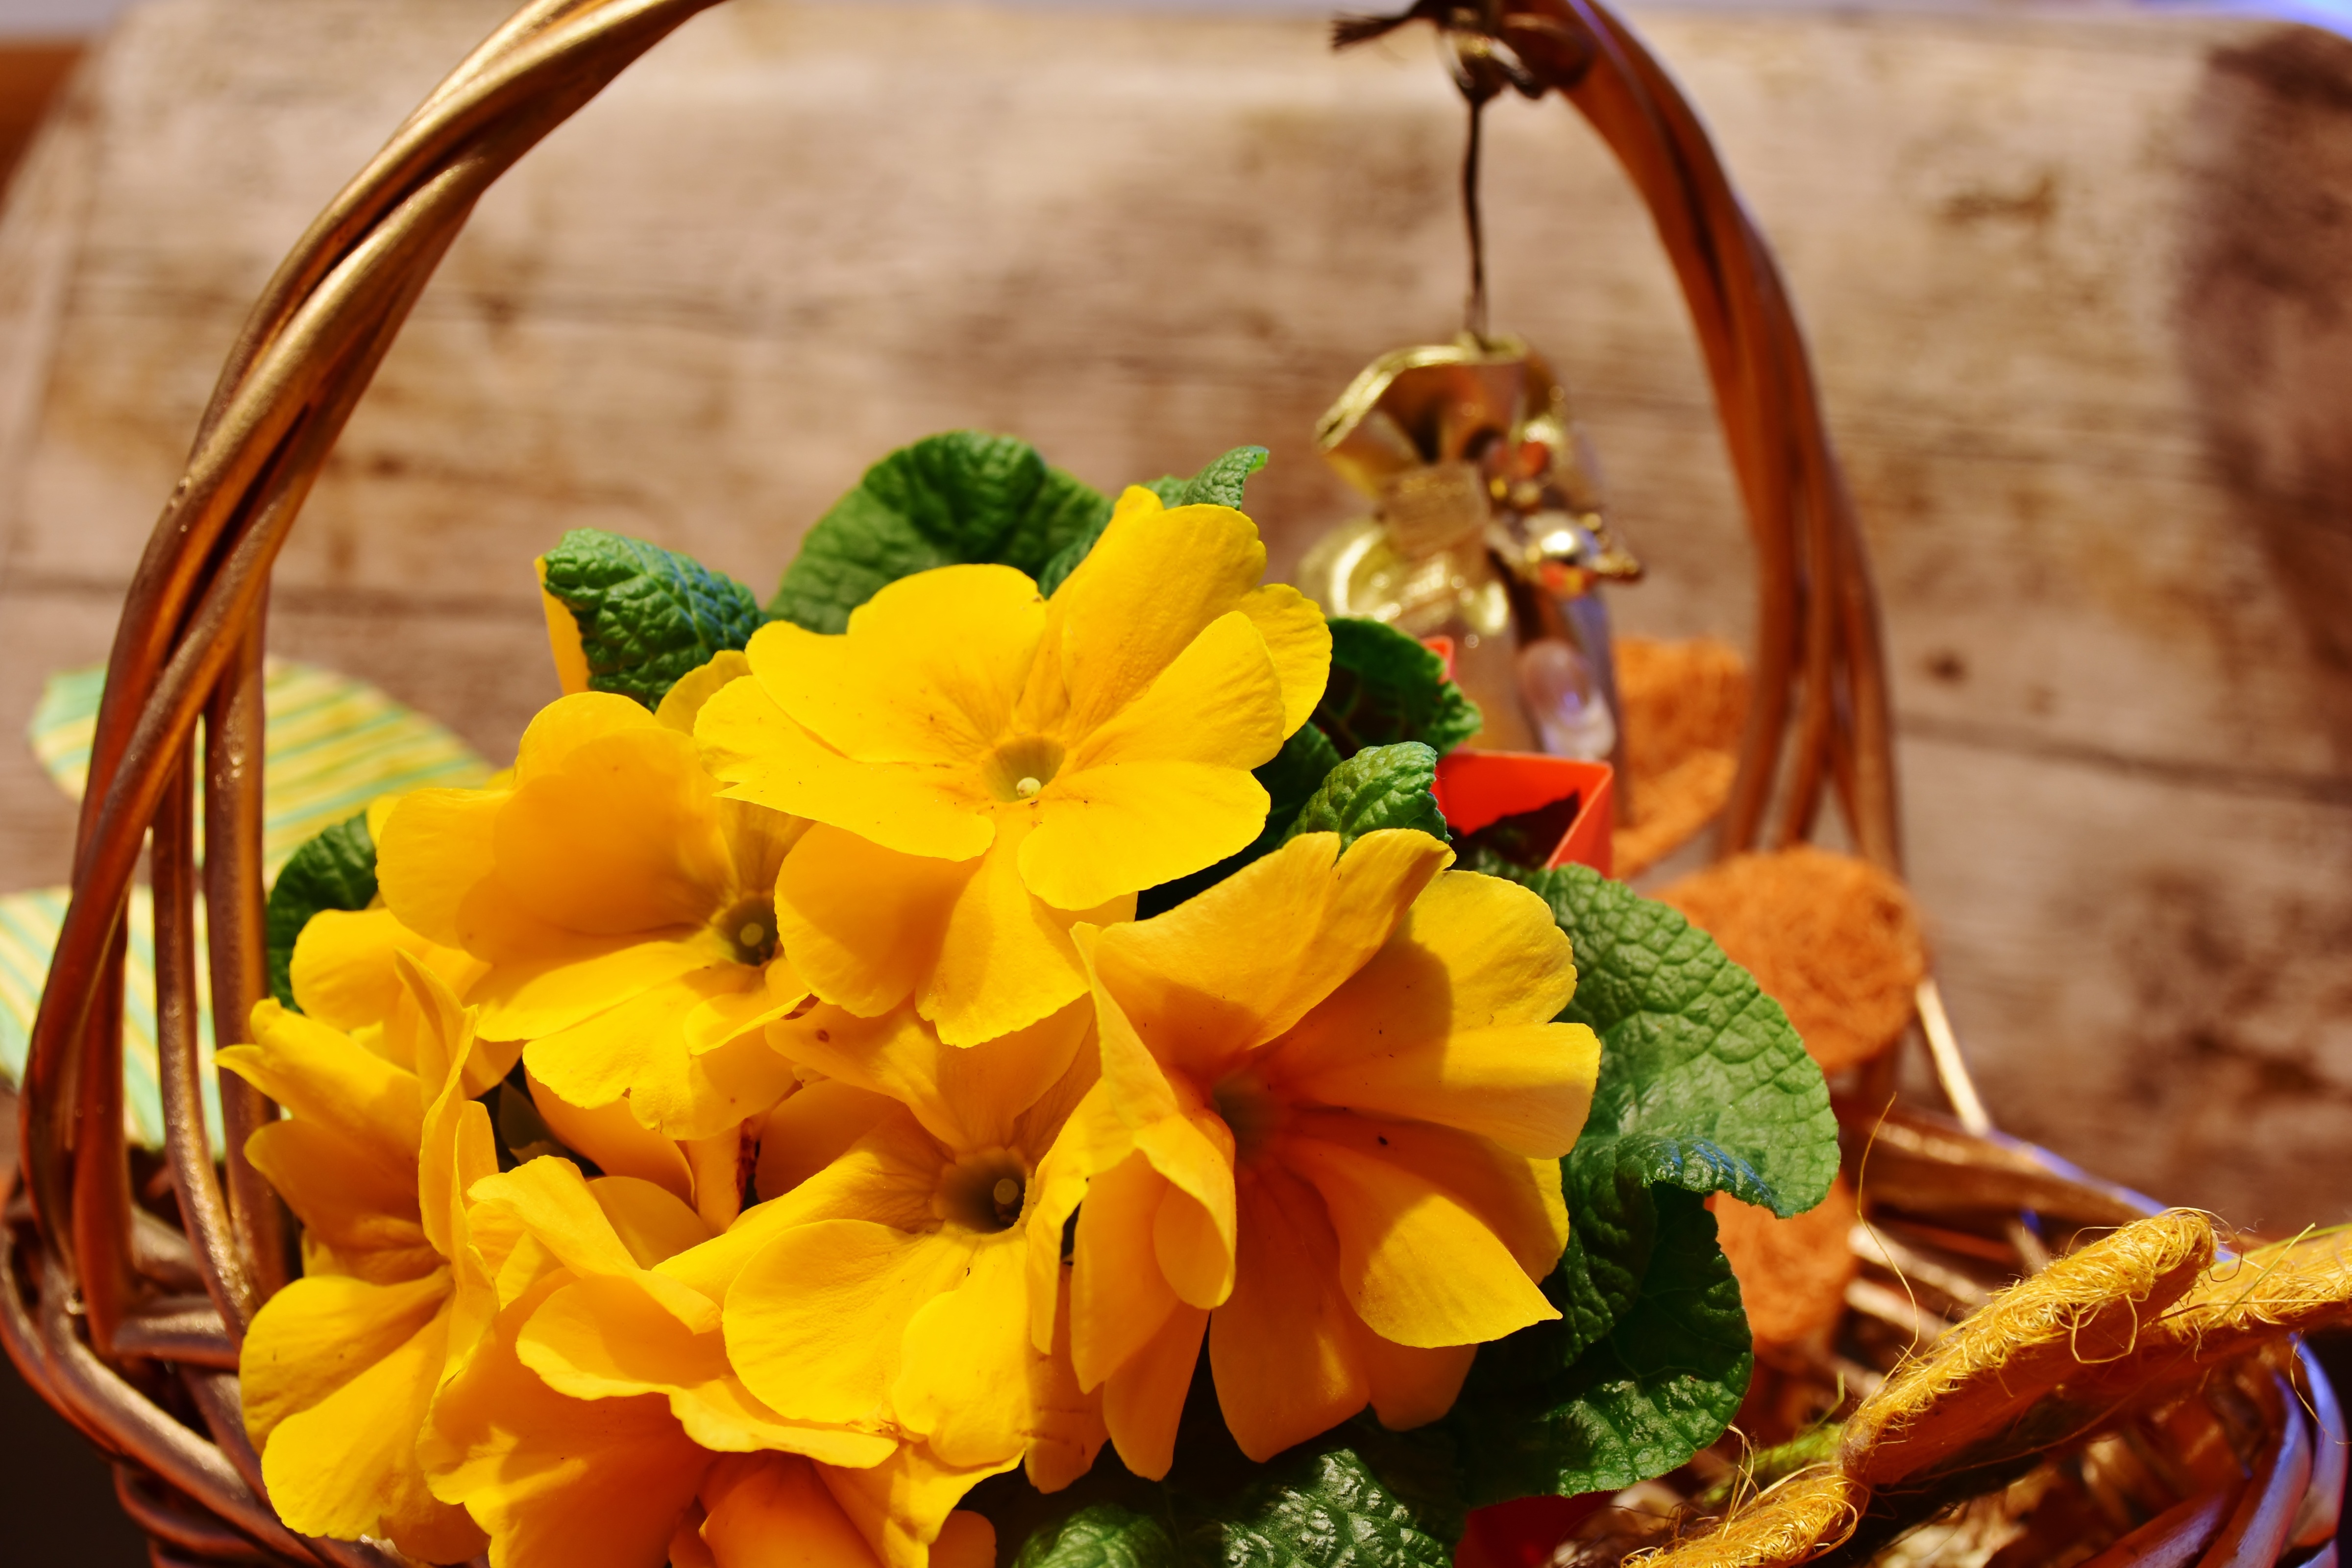
plant, leaf, flower, petal, spring, color, autumn, colorful, yellow, close, flora, flowers, primrose, easter, fragrant, potted plants, floristry, time of year, early bloomer, popular, section, macro photography, flowering plant, signs of spring, flower bouquet, floral design, primrose greenhouse, splash of color, land plant, flower arranging, yellow primrose